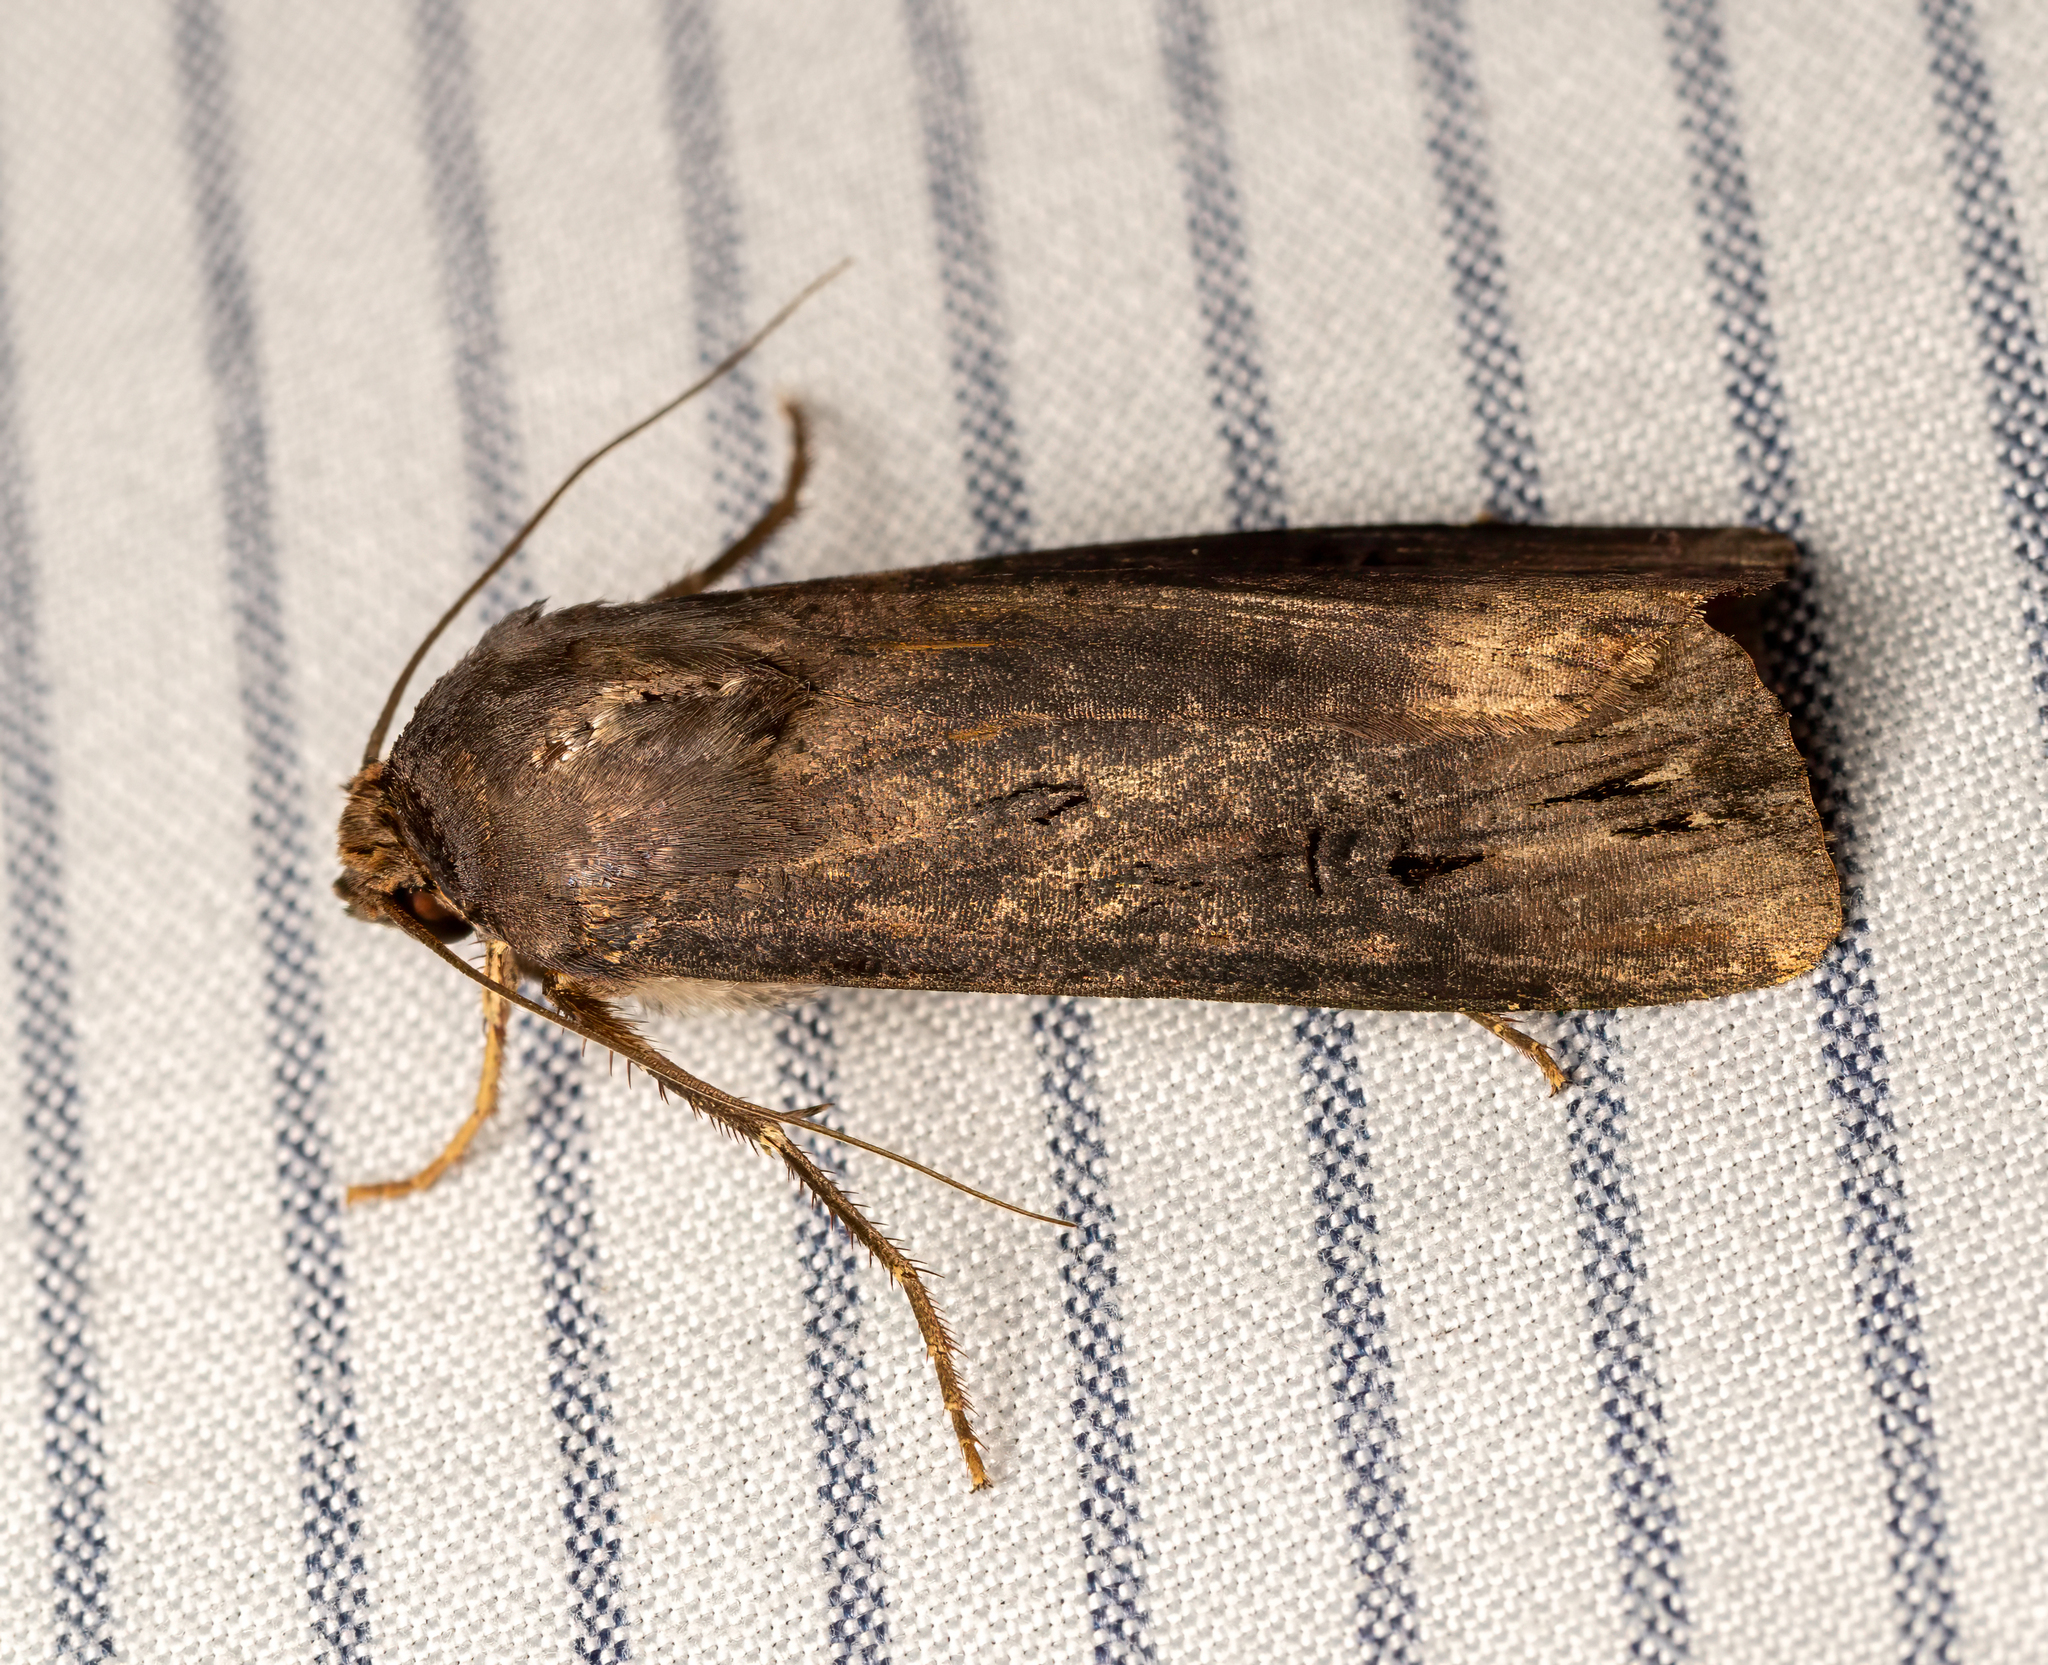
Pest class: cutworms